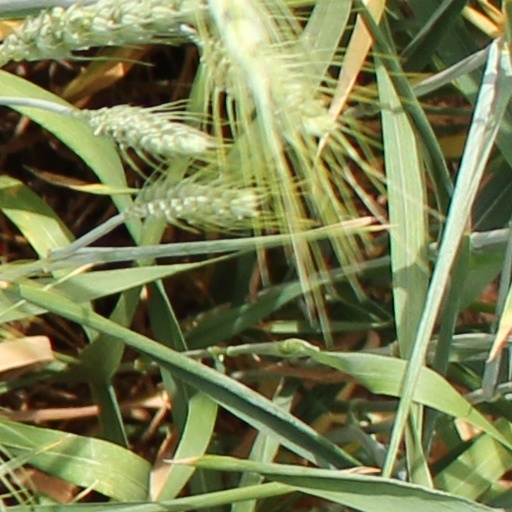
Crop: wheat